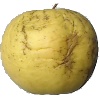
Label: Apple Golden 1